Hastings Park

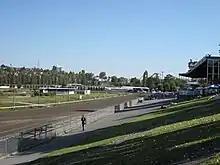
View of the track for Hastings Racecourse

Following Canada's declaration of war on Imperial Japan in 1942, Hastings Park was used to house and process Japanese Canadians before being sent to internment camps in the interior of British Columbia.